Thannhauser Galleries

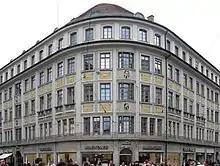
The Arco-Palais today on Theatinerstraße 7. The Thannhauser Gallery occupied over 2,600 square feet of this building on the ground and first floor.

Heinrich Thannhauser (1859–1935) opened the first of the Thannhauser Galleries in Munich in the fall of 1909, after deciding to leave the gallery that he had previously opened with his friend Franz Josef Brakl. He called his new business the "Modern Gallery" ("Moderne Galerie") and established it in the glass-domed Arcopalais at Theatinerstraße 7, in the heart of Munich's shopping district. The gallery was, by most accounts, one of the largest and most beautiful art galleries in the city. Designed by local architect Paul Wenz, it occupied over 2,600 square feet of the glass-domed Arcopalais. The gallery was divided between two floors, with nine exhibition rooms on the ground floor and an open, skylit gallery on the floor above. Several of the rooms were set up as domestic environments, as was fashionable at the time.